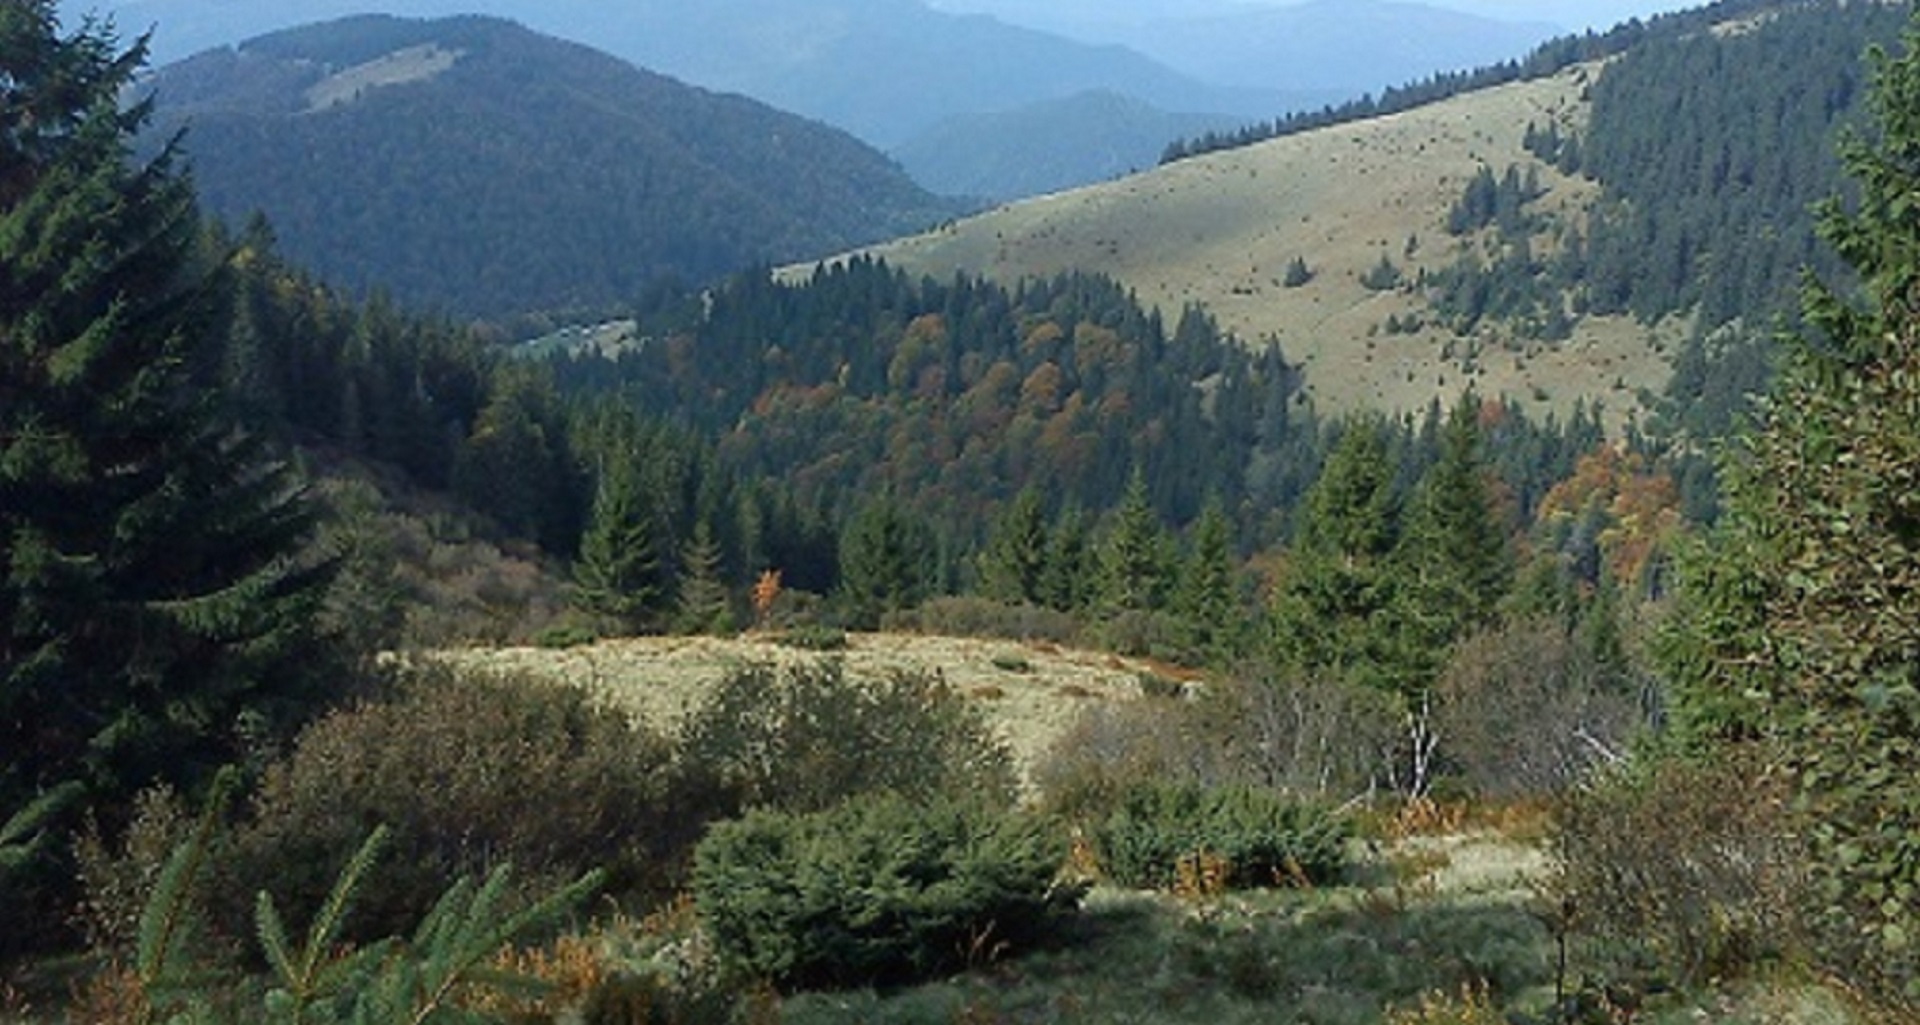
carpathians, plant, mountain, sky, ecoregion, natural landscape, larch, tree, highland, terrain, grassland, grass, slope, landscape, valley, rural area, forest, spruce fir forest, meadow, mountain range, hill, temperate broadleaf and mixed forest, road, massif, hill station, plateau, fell, conifer, trail, pasture, ridge, nature reserve, tropical and subtropical coniferous forests, temperate coniferous forest, shrub, jungle, chaparral, subshrub, shrubland, evergreen, batholith, valdivian temperate rain forest, Northern hardwood forest, summit, woodland, prairie, old growth forest, escarpment, pine family, fir, pine, rock, mountain pass, alps, autumn